British Army airship Beta

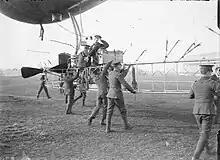
Gondola of Beta I

First flown in April 1910 at Farnborough, after which the engine was removed to make some handling experiments, during which its gondola was damaged.